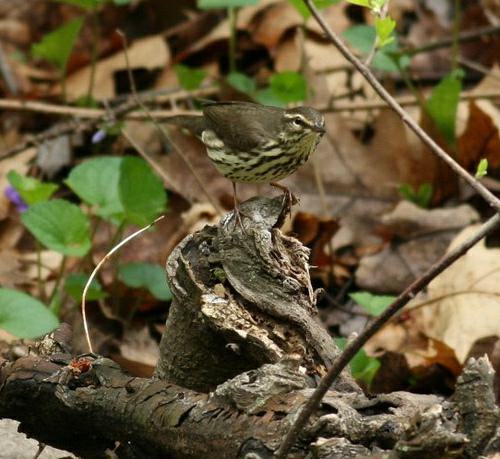
A photo of a northern waterthrush